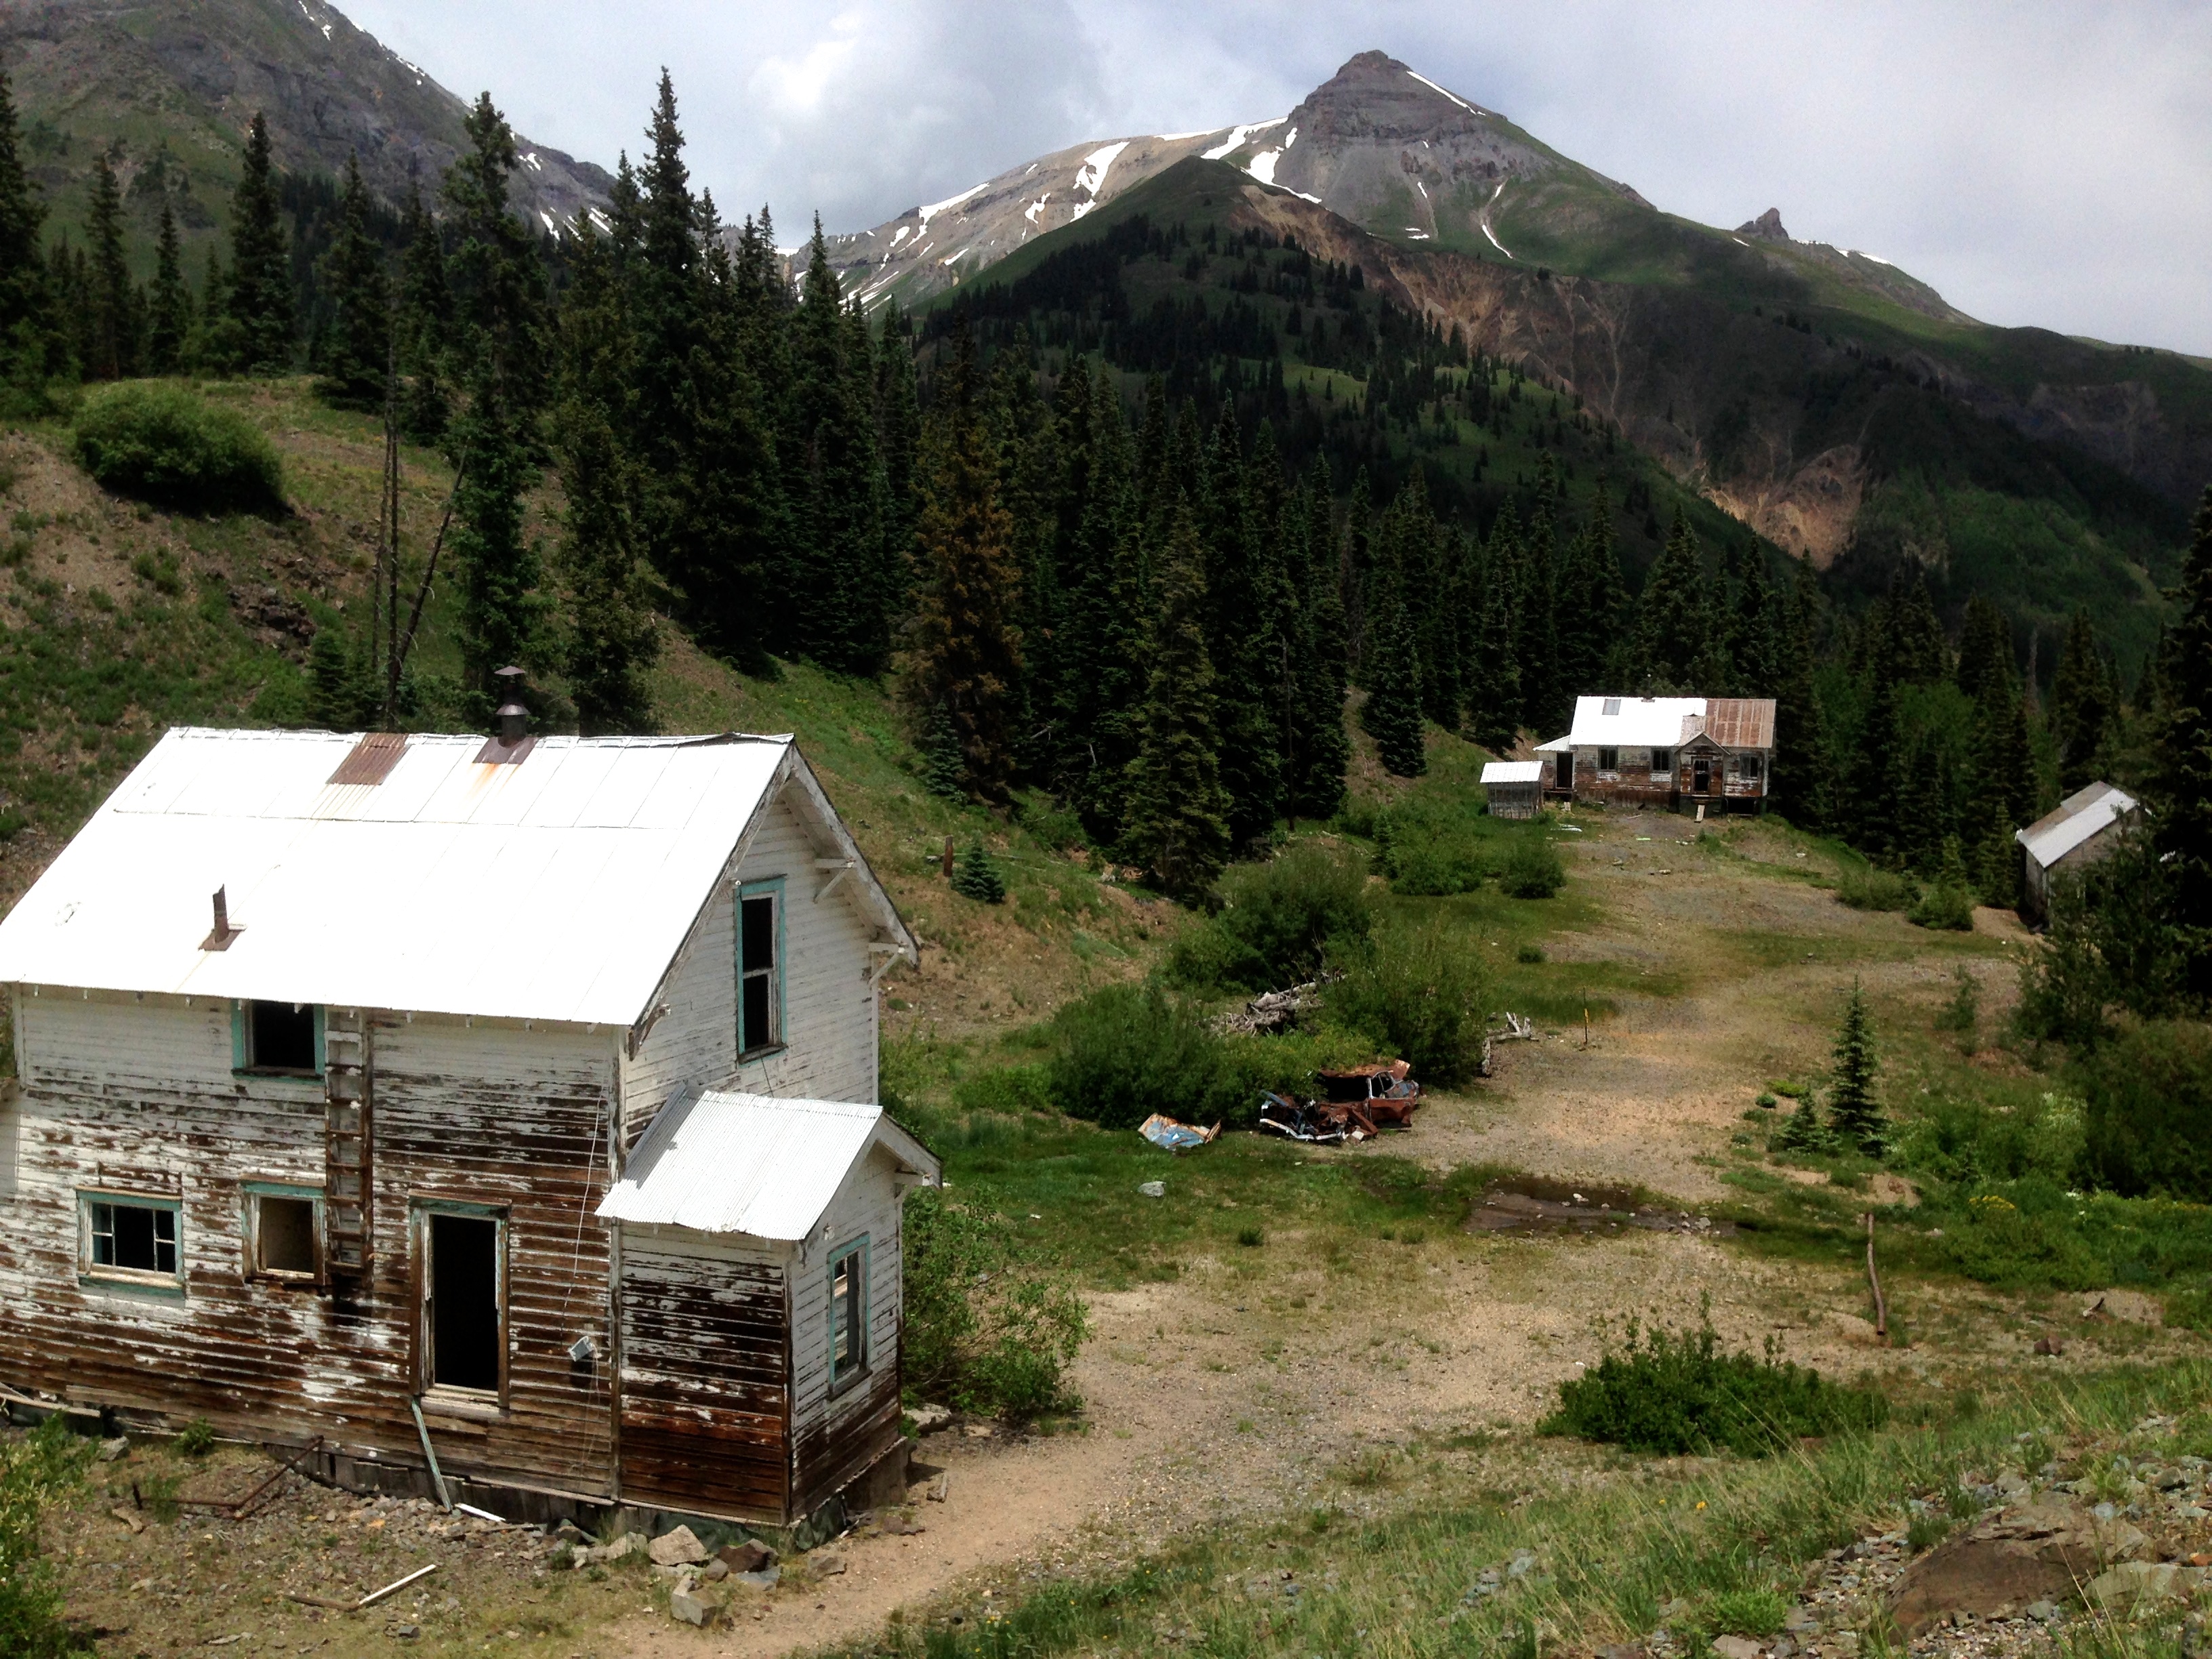
mountain, town, valley, mountain range, hut, village, shack, alps, rural area, mountainous landforms, geological phenomenon